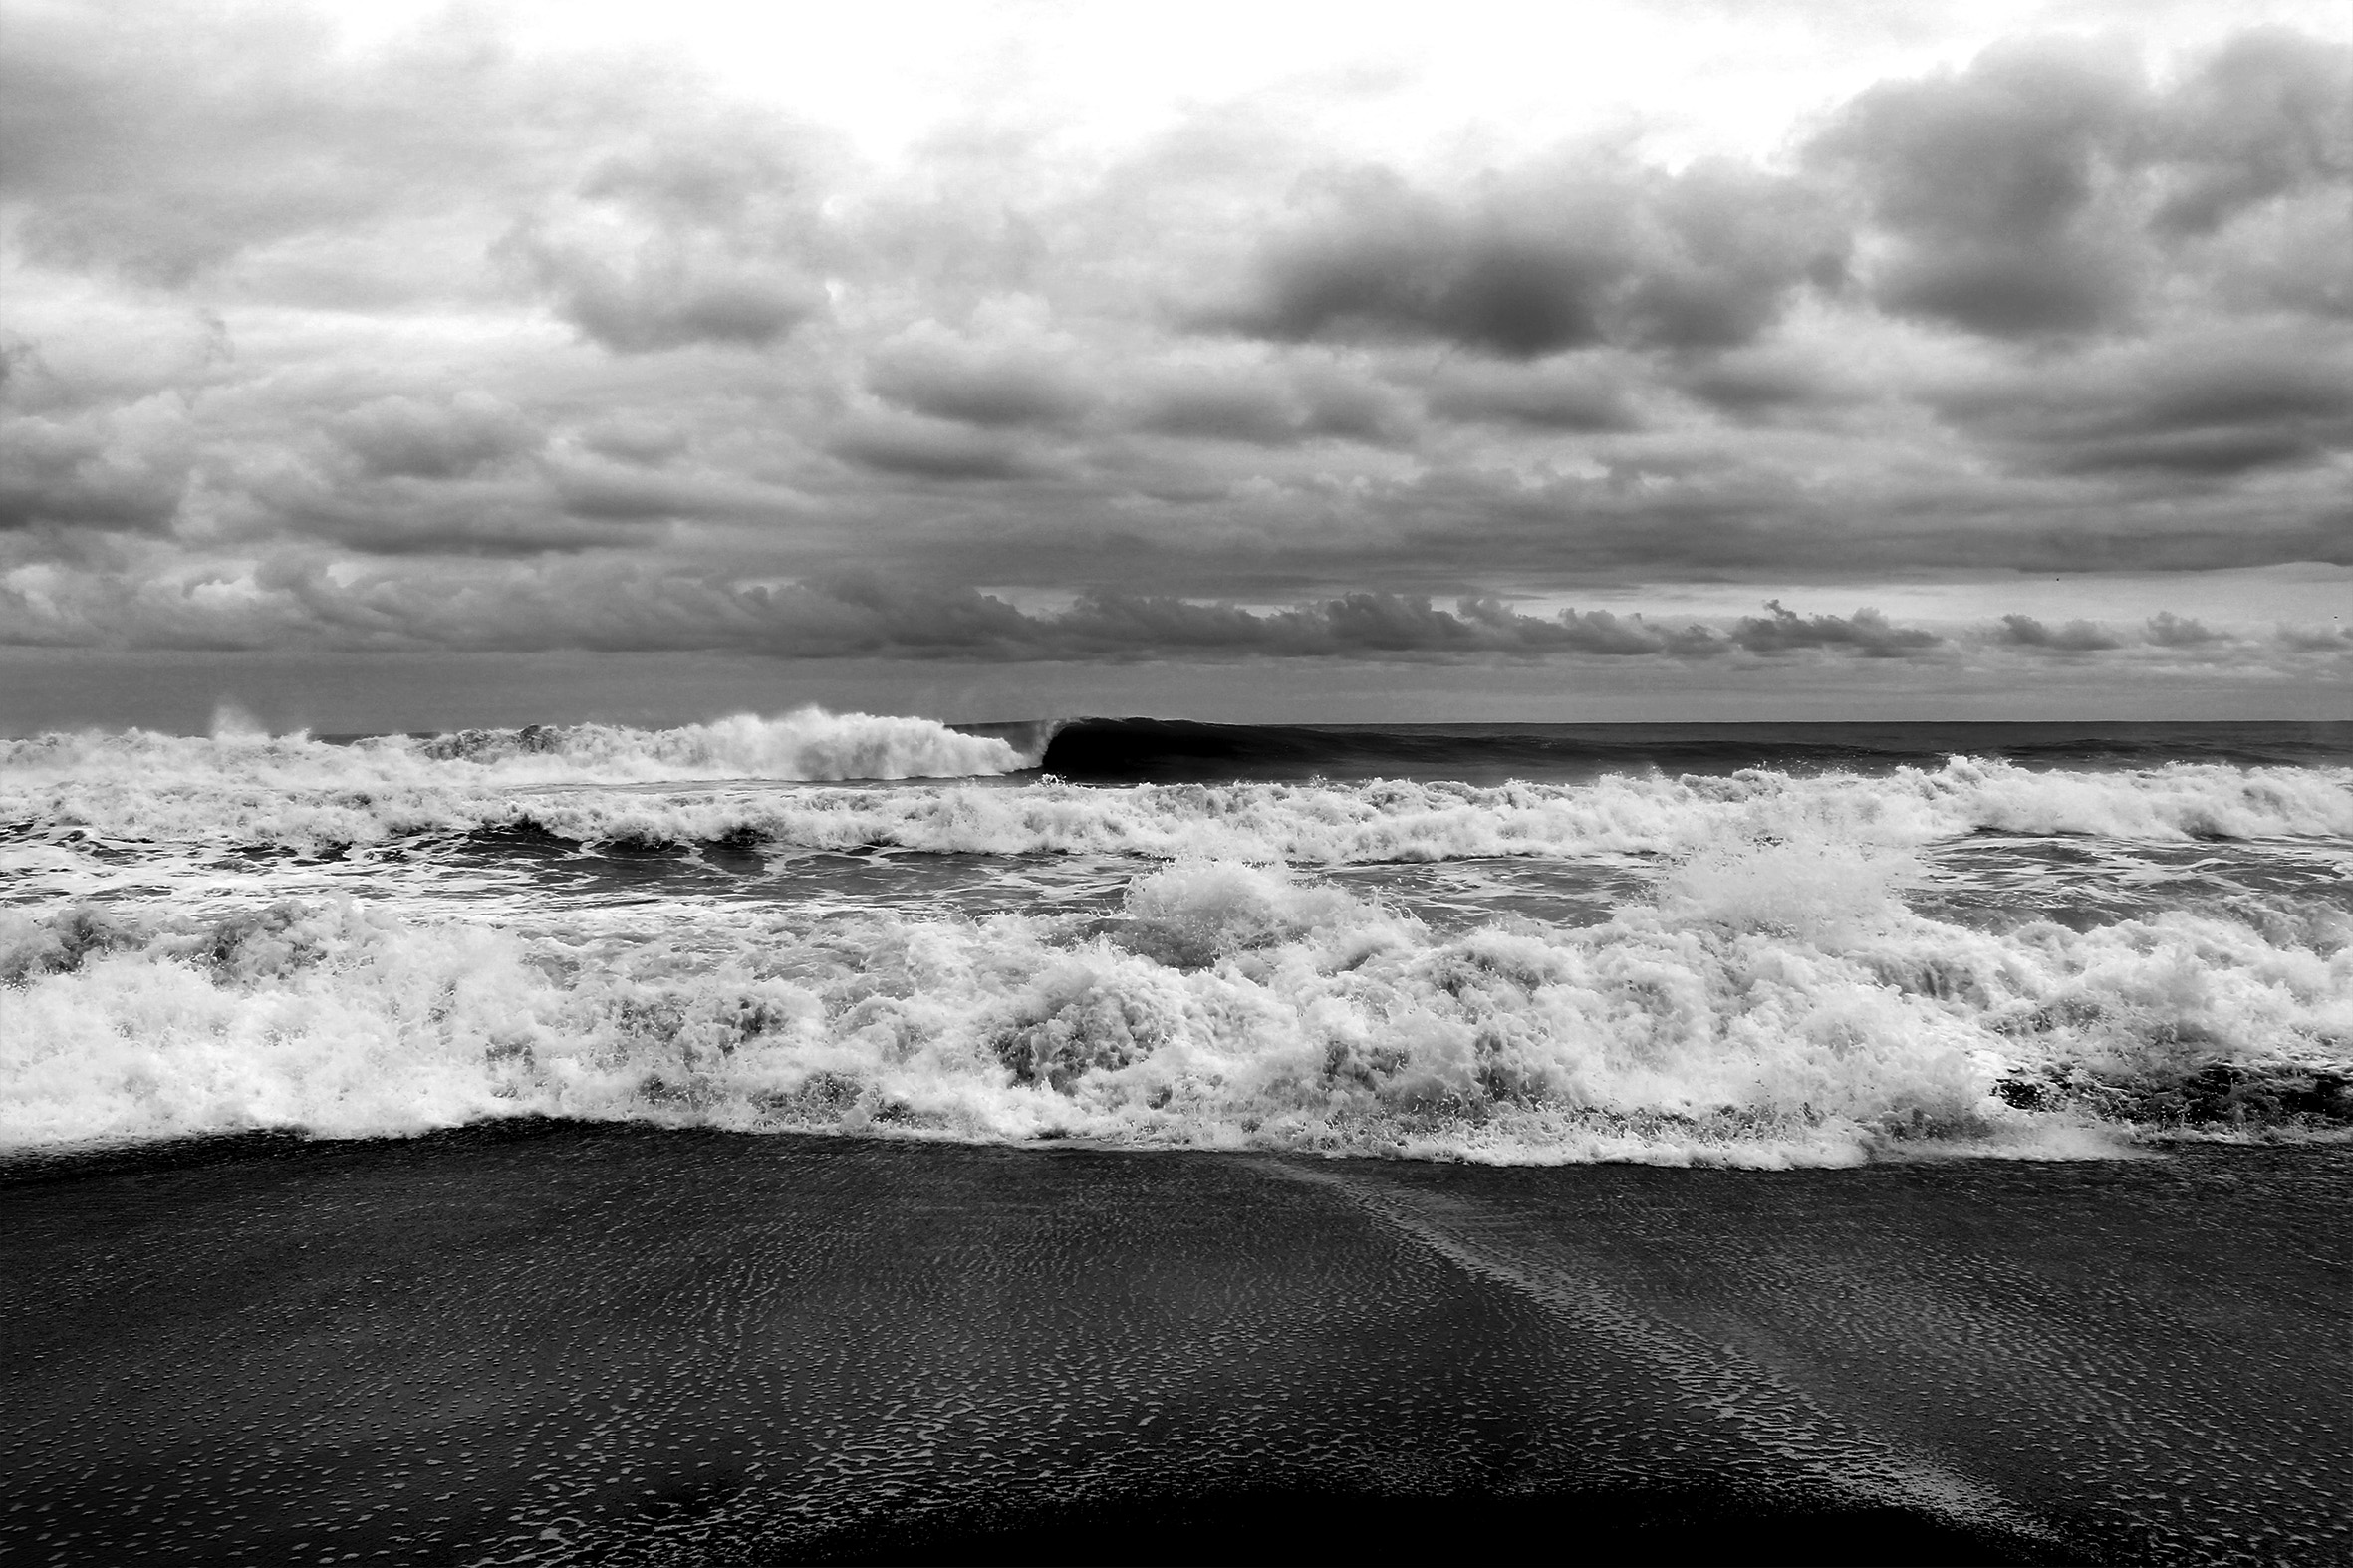
beach, sea, coast, outdoor, sand, rock, ocean, horizon, cloud, black and white, sky, photography, shore, wave, atmosphere, shoreline, monochrome, blackandwhite, waves, clouds, publicdomain, monochrome photography, atmospheric phenomenon, wind wave